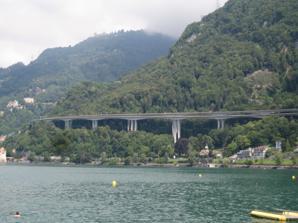
Building: Viaduc de Chillon
Country: Switzerland
Year built: 1969
Road bridge in Veytaux, Switzerland 46°24′55.45″N 6°55′45.64″E / 46.4154028°N 6.9293444°E / 46.4154028; 6.9293444 The Viaduc de Chillon from the east The Viaduc de Chillon is a viaduct in Switzerland located in Veytaux to the southeast of Montreux . Built by the Consortium des Viaducs de Chillon between 1966 and 1969, it takes its name from the Château de Chillon which lies downhill on the shores of Lac Léman . The viaduct comprises two structures 12 metres (39 ft) wide carrying the east and westbound lanes of the Swiss A9 autoroute . The choice of a viaduct was dictated by the steeply-sloping terrain, the need to avoid extensive deforestation and the esthetic implications of the proximity of the Château de Chillon. A tunnel was considered for the site, but was rejected to keep costs down. The bridge uses prefabricated concrete parts, assembled from a crane spanning overhead from pier to pier The two viaducts span a total of 2,150 metres (7,050 ft) at a height of 100 metres (330 ft) above the lake. The two structures are staggered by several metres in height. The supporting piers are between 3 and 45 metres (148 ft) high and are separated by spans of 92 metres (302 ft), 98 metres (322 ft)} or 104 metres (341 ft). At the northern end of the viaduct, the road enters the Glion Tunnel . The southern end of the viaduct ends on the heights of Villeneuve . The viaduct offers an expansive view of Lac Léman, the Chablais , and Haute-Savoie on the opposite side of the lake. The Château de Chillon with the Viaduc de Chillon in the background References